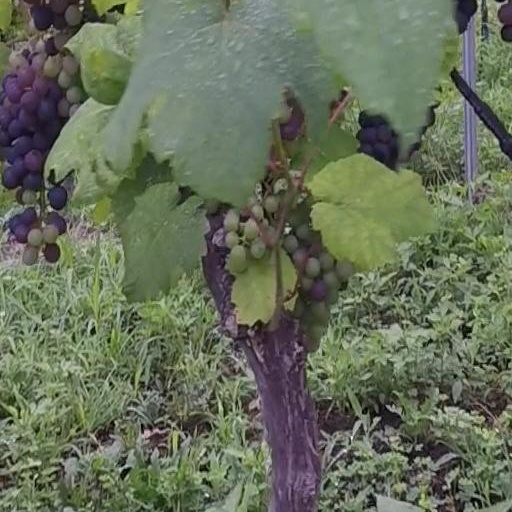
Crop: grape